Orsoy, Germany

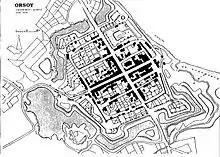
1819 town plan

A recovery began in 1851 with the production of cigars, which remained a staple industry until the Second World War.